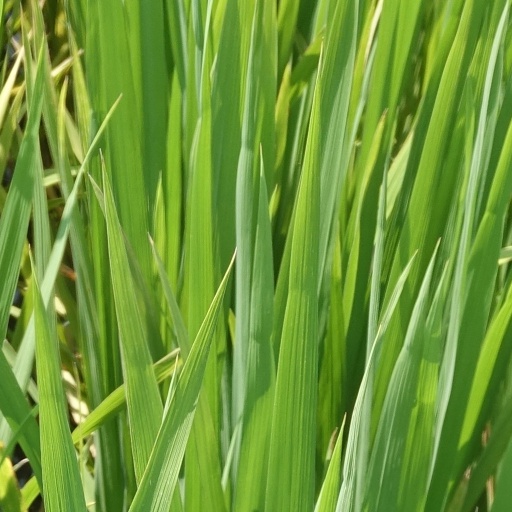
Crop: rice